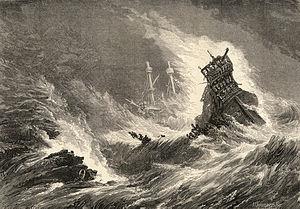
La 3ᵉ Armada espagnole, également connue sous le nom d'Armada espagnole de 1597, est un événement naval majeur qui se déroule d'octobre à novembre 1597 dans le cadre de la guerre anglo-espagnole.